List of Roger Waters band members

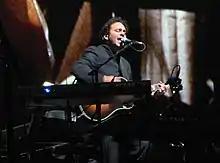
Jon Carin started performing with Pink Floyd from 1986 and joined Waters in 1999.

The tour continued into 2002, taking a break in 2001, with new a change in band members. Bramhall and Melvoin departed and were replaced by Chester Kamen and Linda Lewis respectively, as well as Carin being replaced by Harry Waters (Roger's son), soon after the tour began, Lewis was replaced by Carol Kenyon and saxophonist Norbert Stachel as a permanent member. This leg also featured a guest appearance from Waters former Pink Floyd bandmate Nick Mason on 26 and 27 June. The tour concluded at the Glastonbury Festival on 30 June.